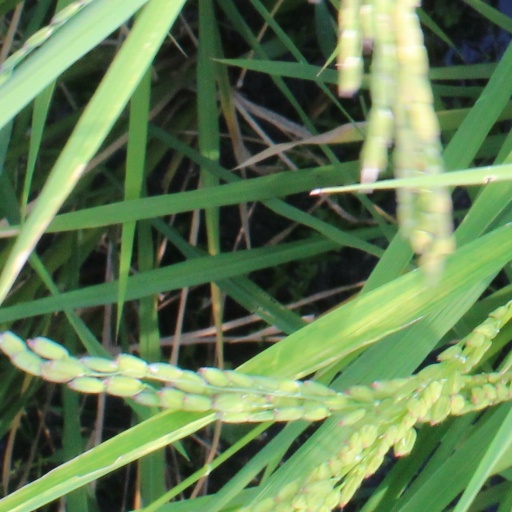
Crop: rice